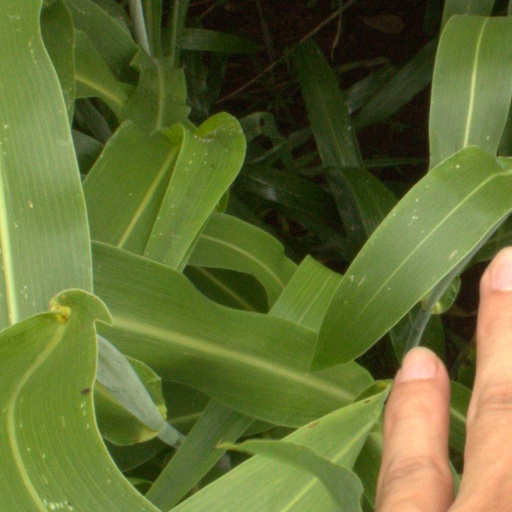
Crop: sorghum